Sudley House

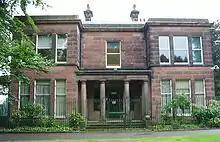
North facade of Sudley House

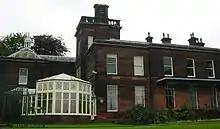
South facade of Sudley House

Sudley House is a historic house in Aigburth, Liverpool, England. Built in 1824 and much modified in the 1880s, it is now a museum and art gallery which contains the collection of George Holt, a shipping-line owner and former resident, in its original setting. It includes work by Thomas Gainsborough, Joshua Reynolds, Edwin Landseer, John Everett Millais and J. M. W. Turner.